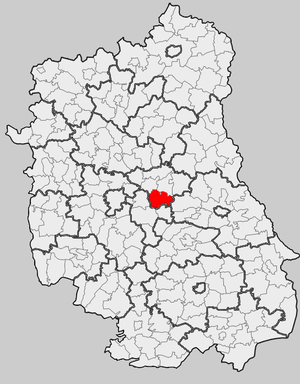
Milejów est une gmina rurale de la powiat de Łęczna, dans la Voïvodie de Lublin, dans l'est de la Pologne.